Orø

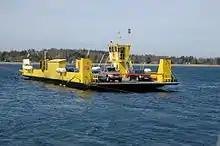
Cable ferry Karen Orø

There is a ferry connection between Orø and Holbæk, and a cable ferry connects the island to Hammer Bakke ("Hammer Hill") on the Hornsherred peninsula. It is a popular vacation area with some 1,200 summer houses. Orø Church dating back to the 12th century and Orø Museum, which depicts local life in the area, are both national monuments.